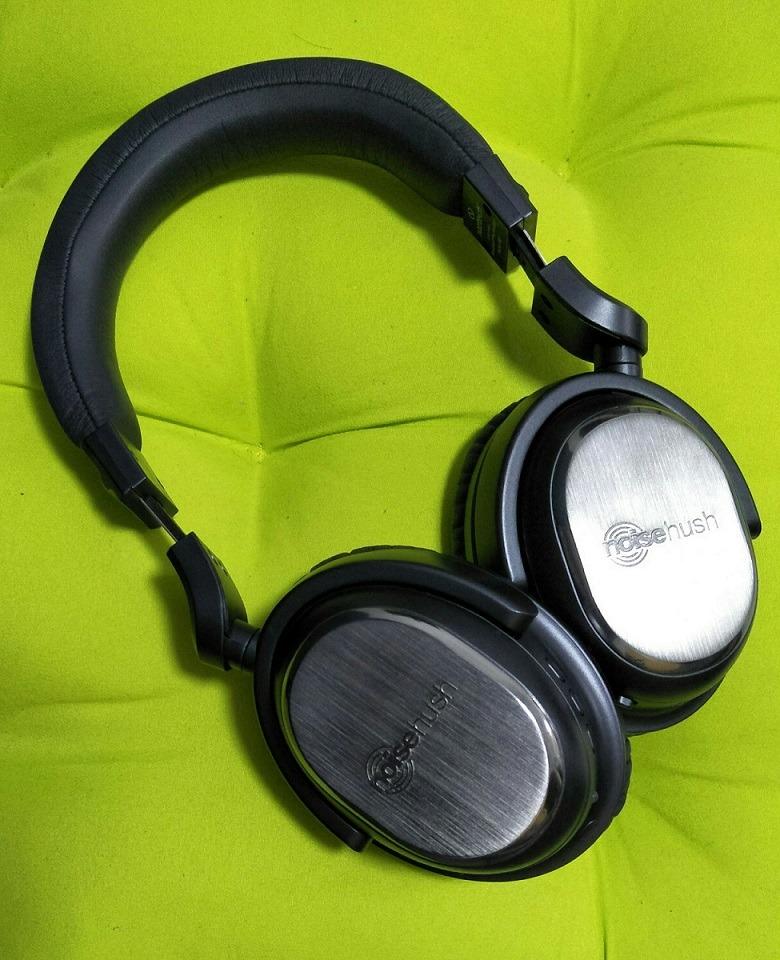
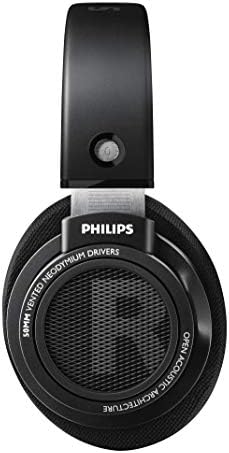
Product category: headphones
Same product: no